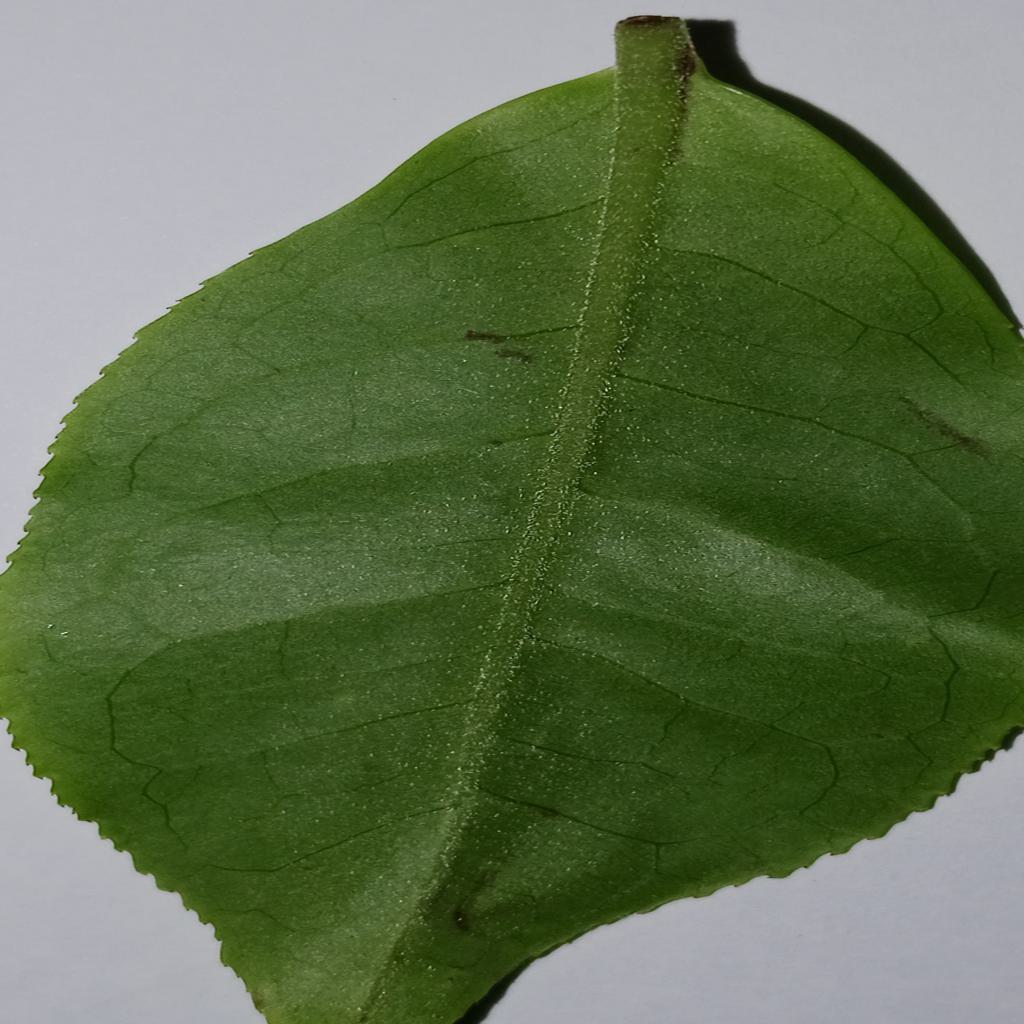
Label: Healthy